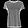
Label: T - shirt / top